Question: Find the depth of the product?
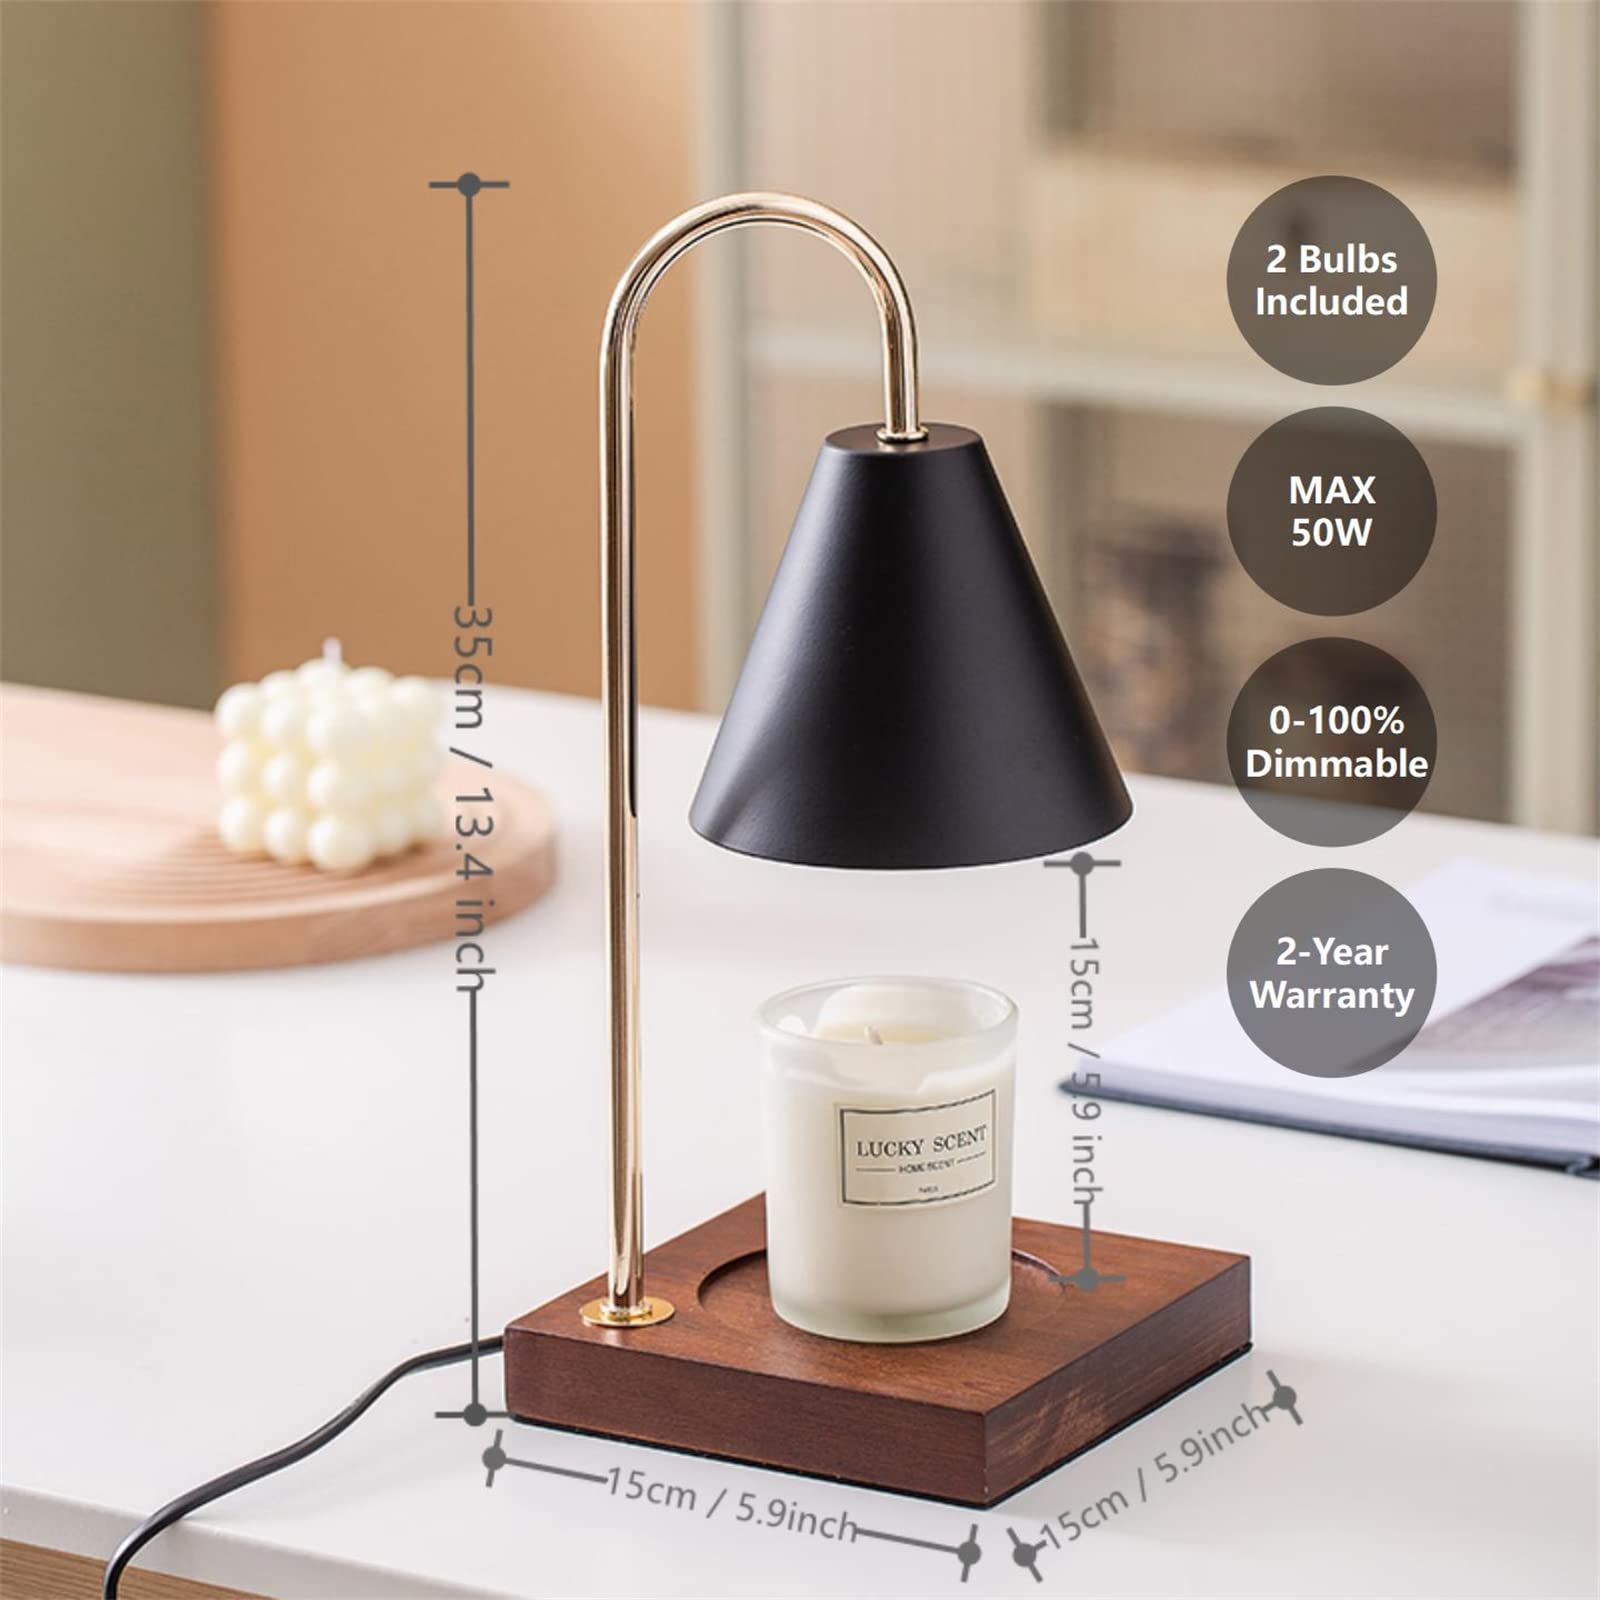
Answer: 15.0 centimetre